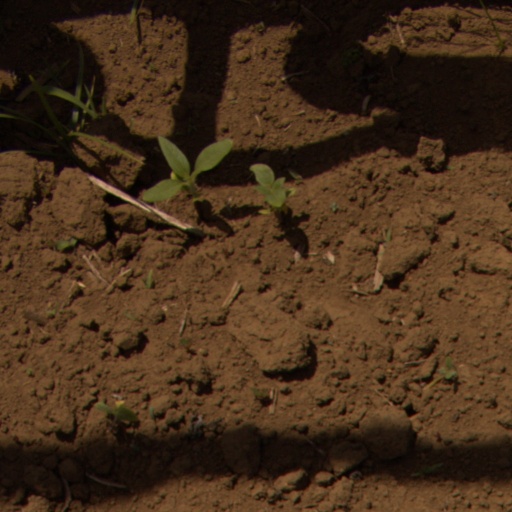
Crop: Jerusalem artichoke